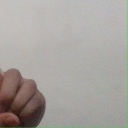
अक्षर: ड